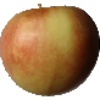
Label: Apple Red 2